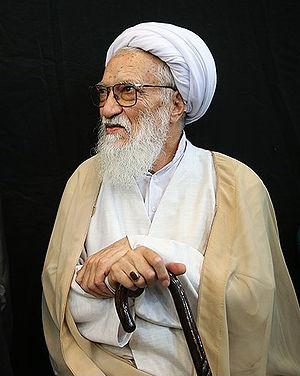
L'ayatollah Mohammad Ali Movahedi-Kermani est l'imam éphémère de la prière du vendredi à Téhéran et ancien secrétaire général de l'Association du clergé militant. Il est également membre de l'Assemblée des experts.